Georgics

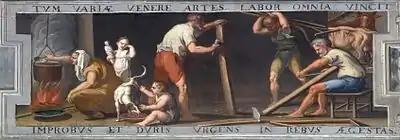
One of four Polish frieze paintings in the King's palace at Wilanów illustrating "Georgics" Book I, 1683

Virgil begins his poem with a dedication to Maecenas, then a summary of the four books, followed by a prayer to various agricultural deities as well as Augustus himself. It takes as its model the work on farming by Varro, but differs from it in important ways. Numerous technical passages fill out the initial half of the first book; of particular interest are lines 160–175, where Virgil describes the plow. In the succession of ages, whose model is ultimately Hesiod, the age of Jupiter and its relation to the golden age and the current age of man are crafted with deliberate tension. Of chief importance is the contribution of labour to the success or failure of mankind's endeavours, agricultural or otherwise. The book comes to one climax with the description of a great storm in lines 311–350, which brings all of man's efforts to nothing. After detailing various weather-signs, Virgil ends with an enumeration of the portents associated with Caesar's assassination and civil war; only Octavian offers any hope of salvation.